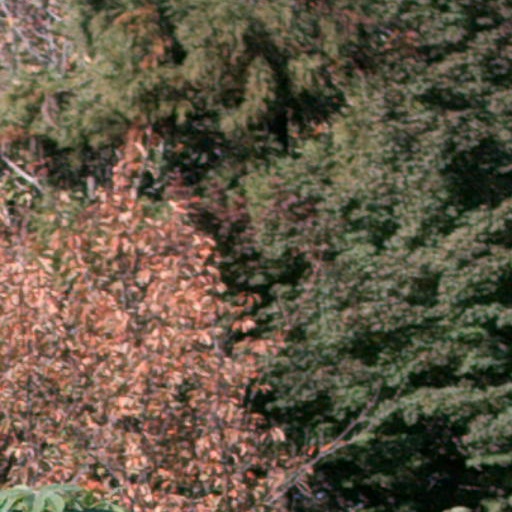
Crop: cassava